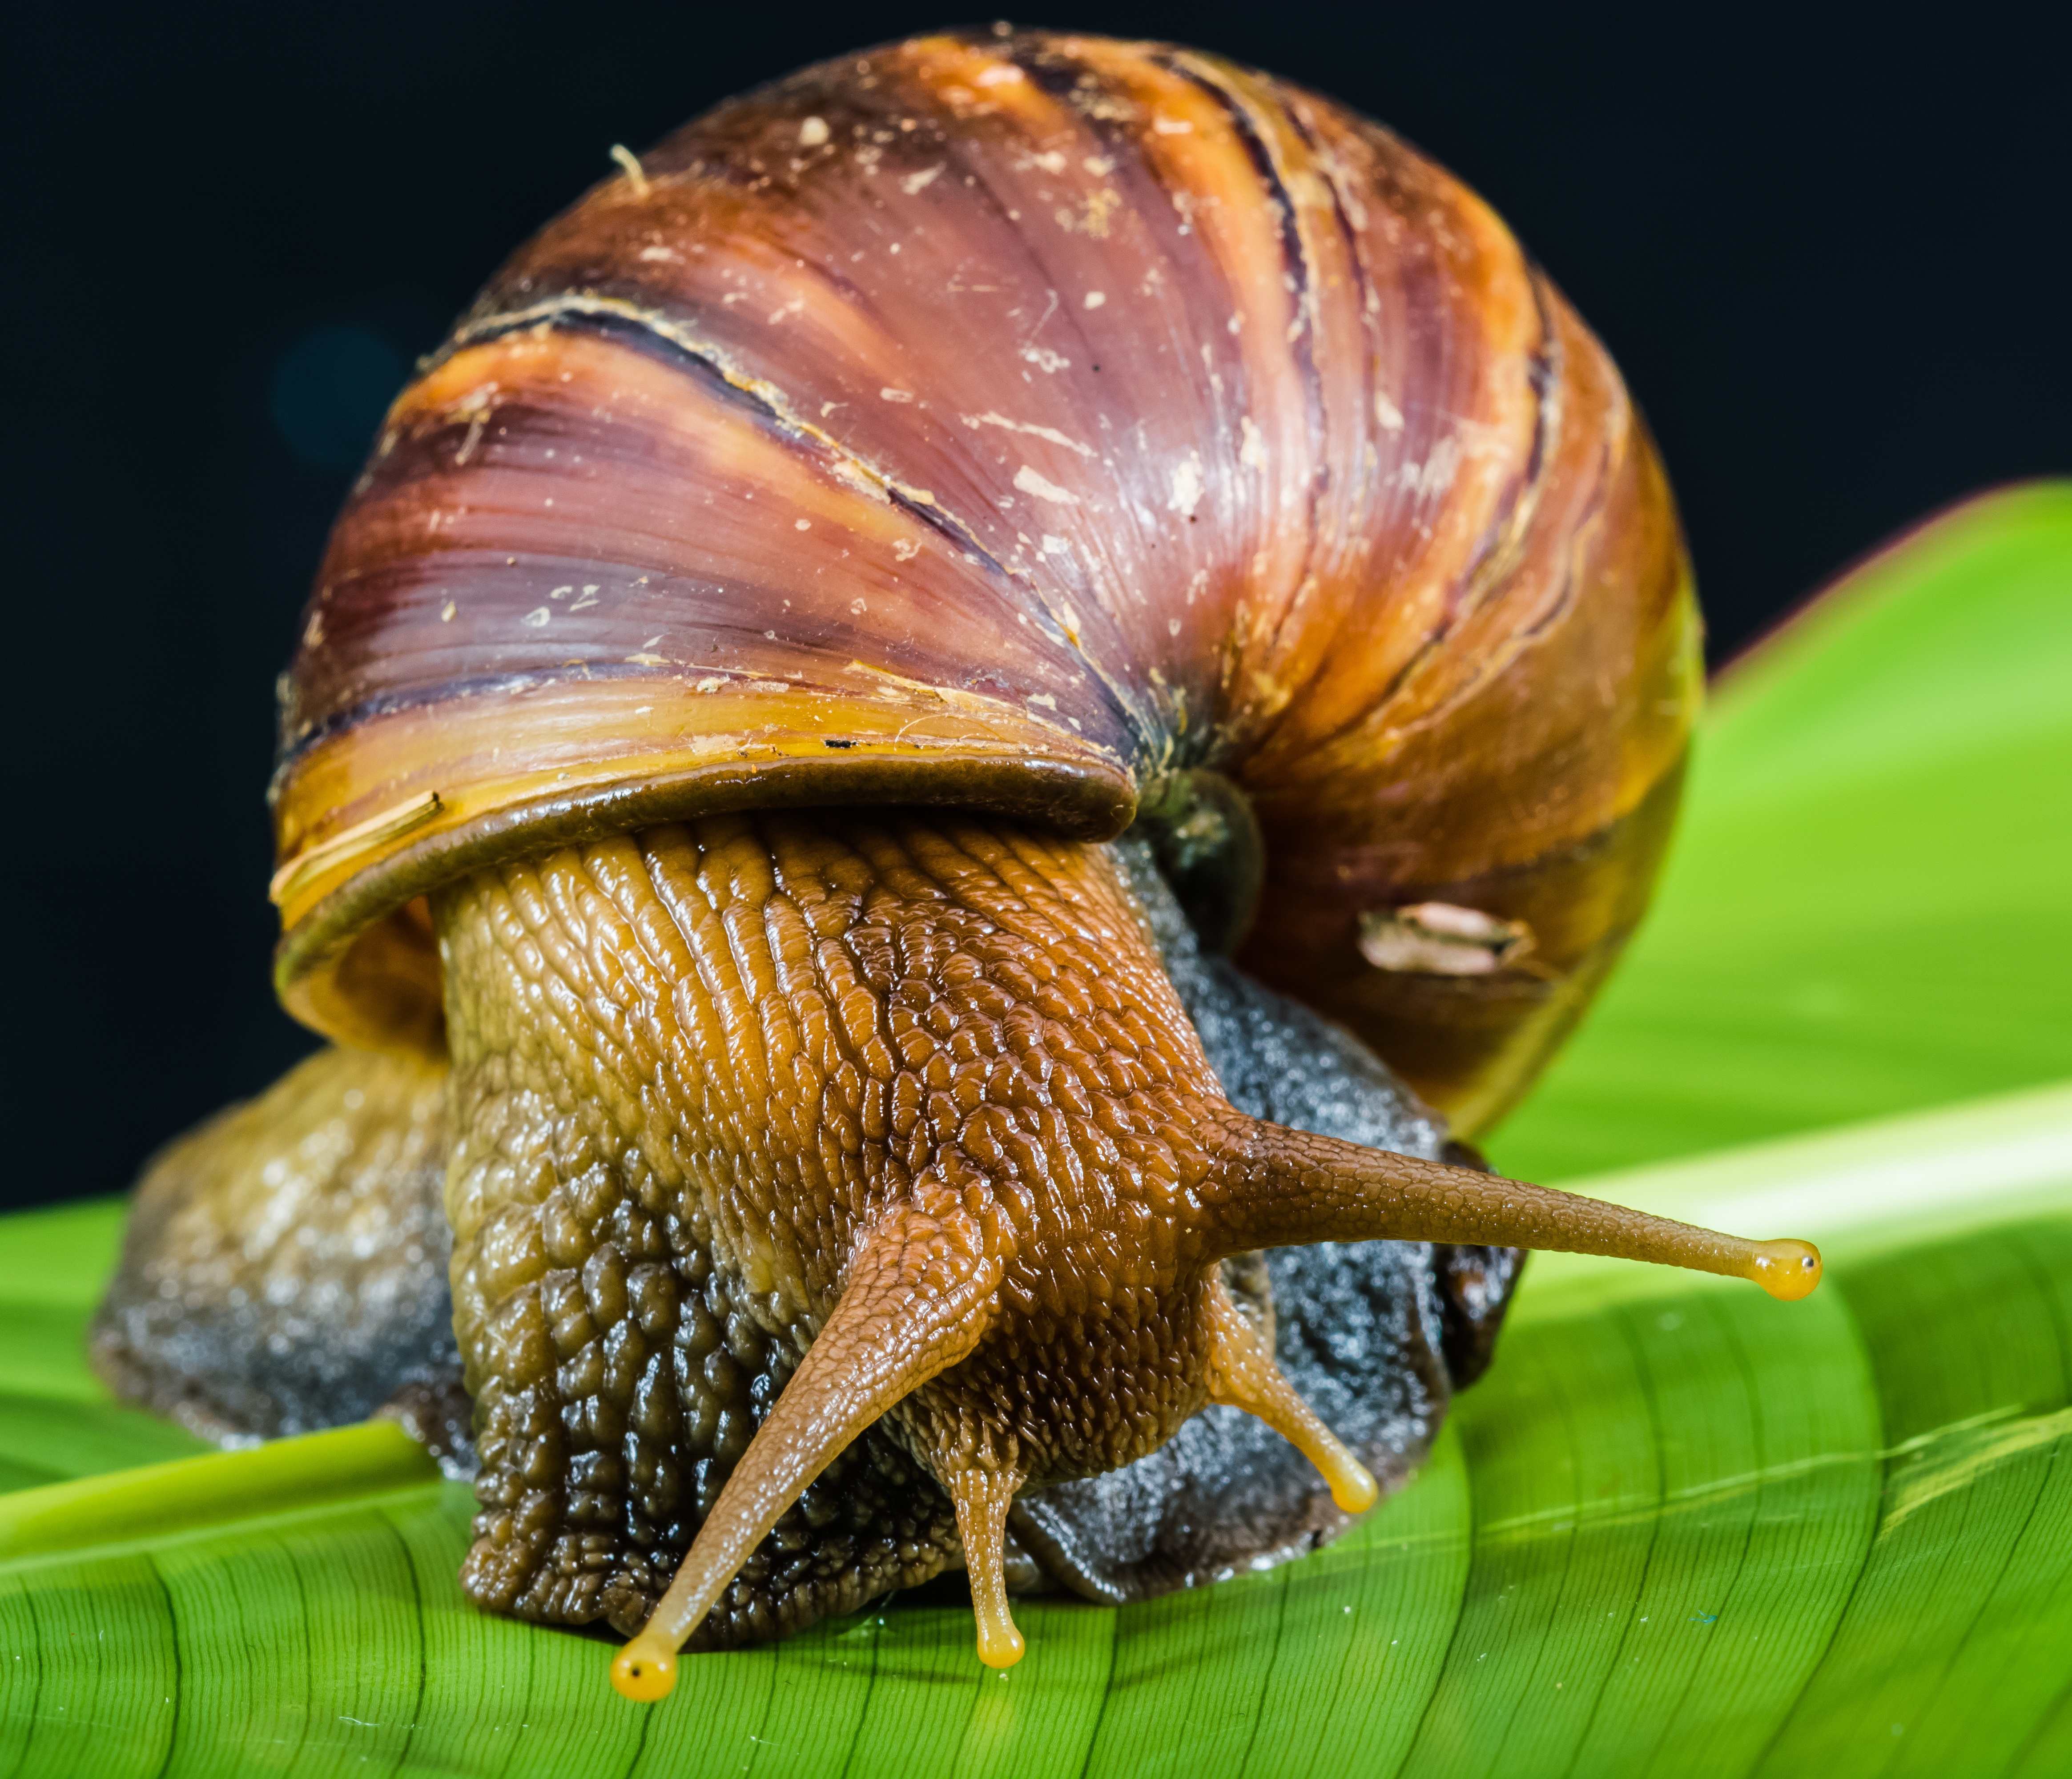
nature, photography, animal, insect, macro, biology, fauna, shell, invertebrate, close up, mollusk, snail, escargot, molluscs, slug, schnecken, macro photography, sea snail, snails and slugs